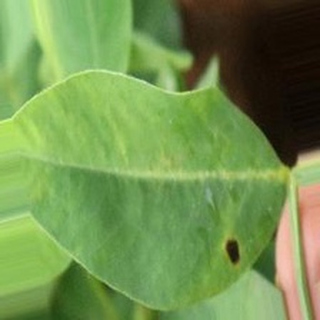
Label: groundnut_early_leaf_spot